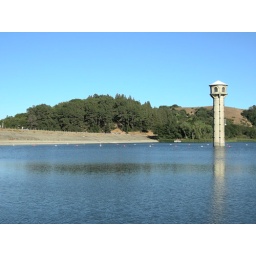
I see this and wonder how that poor girl trapped in the tower is doing.